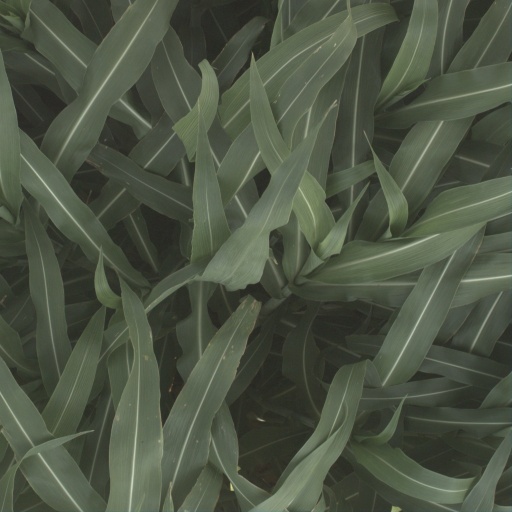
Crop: sorghum